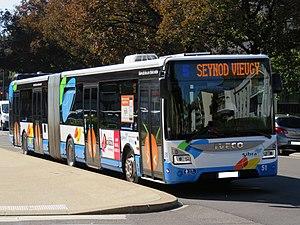
Un Iveco Urbanway 18 (n°51 de la SIBRA), assurant la ligne 5 du réseau Sibra — Novel, Annecy↔Seynod Vieugy, Seynod — et stationné à l’arrêt Novel (Annecy, France) le 4 octobre 2018.
La Société intercommunale des bus de la région annécienne est une entreprise de transport en commun qui exploite le réseau du même nom desservant la ville d'Annecy et son agglomération depuis plus de 30 ans. En 2018, le réseau est composé de 33 lignes régulières couvrant une surface de plus de 128 km², et dessert près de 153 000 habitants. En 2017, le réseau totalisait 343 km de long.